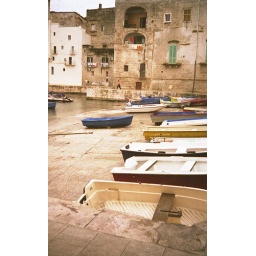
Cloudy day in Monopoli, boats needs water to leave...Fed 50